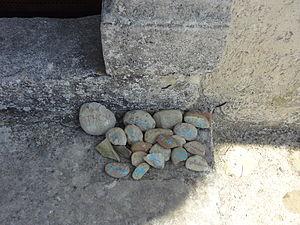
Oraison est une commune française, située dans le département des Alpes-de-Haute-Provence en région Provence-Alpes-Côte d'Azur.